Steel Curtain

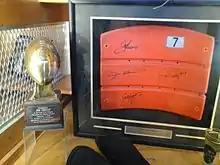
Signatures of Steel Curtain members on a seat from Three Rivers Stadium

The Steel Curtain was the nickname, first for the defensive line, but soon for the entire defensive unit of the 1970s Pittsburgh Steelers football team of the National Football League (NFL). The line was the backbone of the Steelers dynasty, which won four Super Bowls (IX, X, XIII, and XIV) in six years.